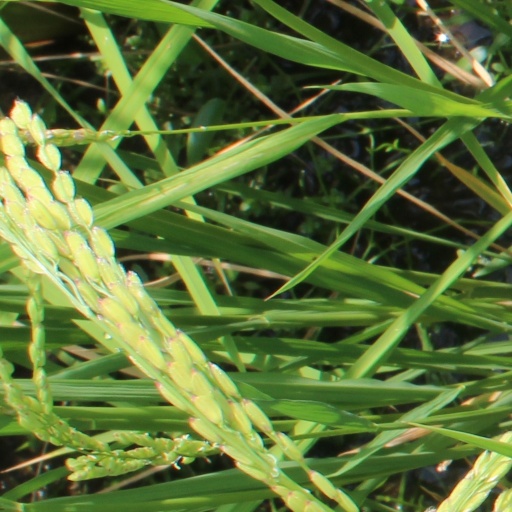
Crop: rice